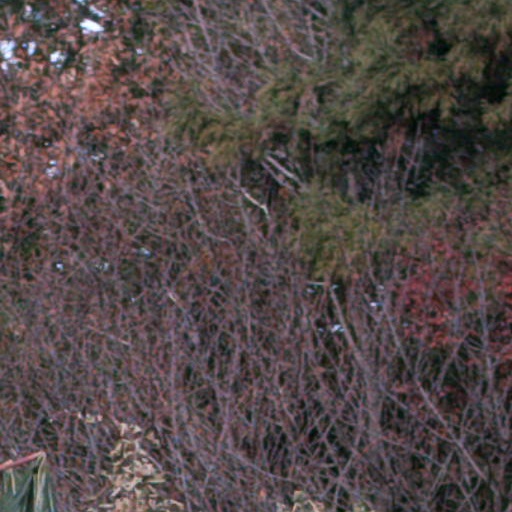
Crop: cassava